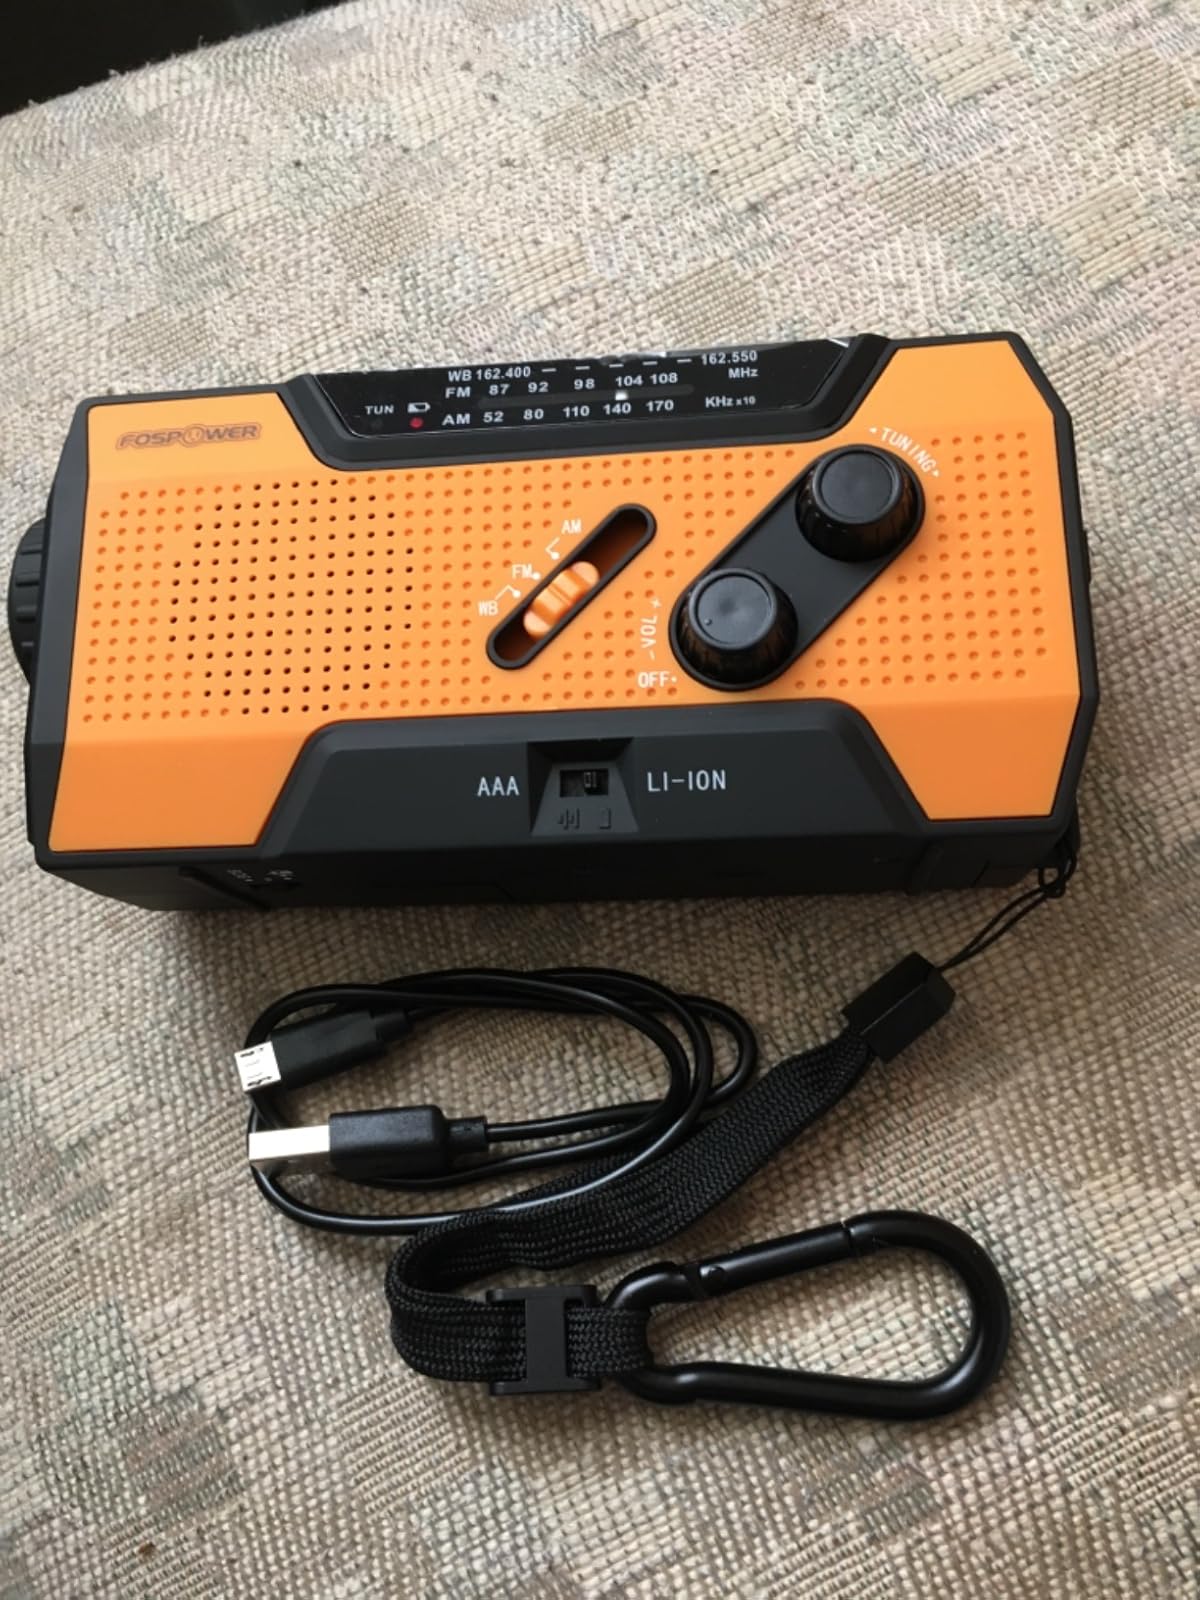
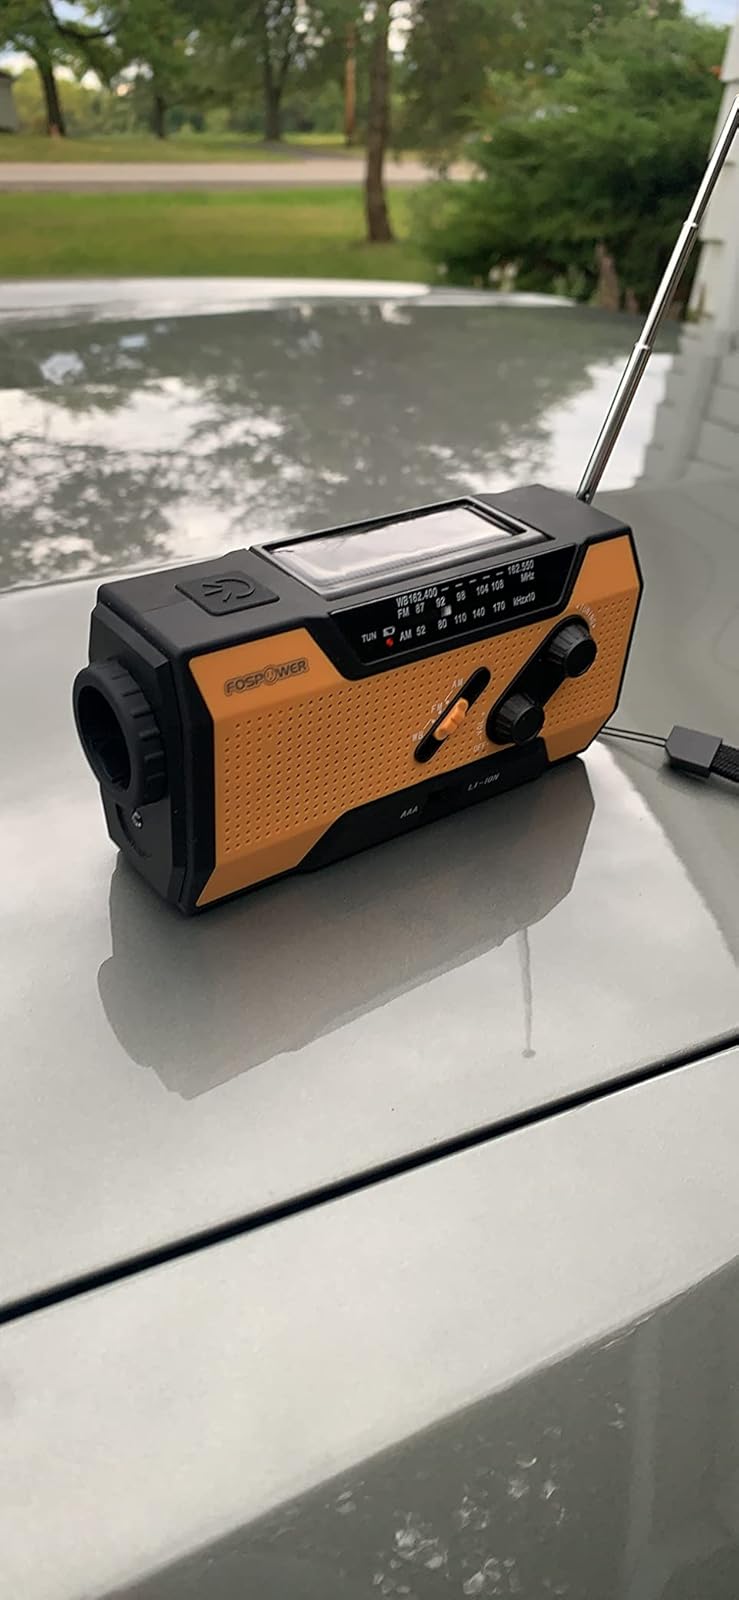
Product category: radio
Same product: yes